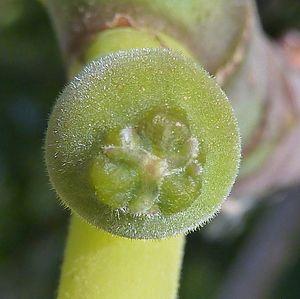
La figue est le fruit du figuier commun et de quelques autres arbres de la famille des moracées, emblème du bassin méditerranéen où il est cultivé depuis des millénaires. Aux Antilles et dans l'océan Indien, le terme figue désigne aussi les bananes. Pour être plus précis, la figue n'est pas un fruit au sens botanique du terme. Il s'agit en fait d'un réceptacle charnu, le sycone, qui contient les fleurs et, à maturité, une infrutescence d'akènes éparpillés dans une pulpe comestible.